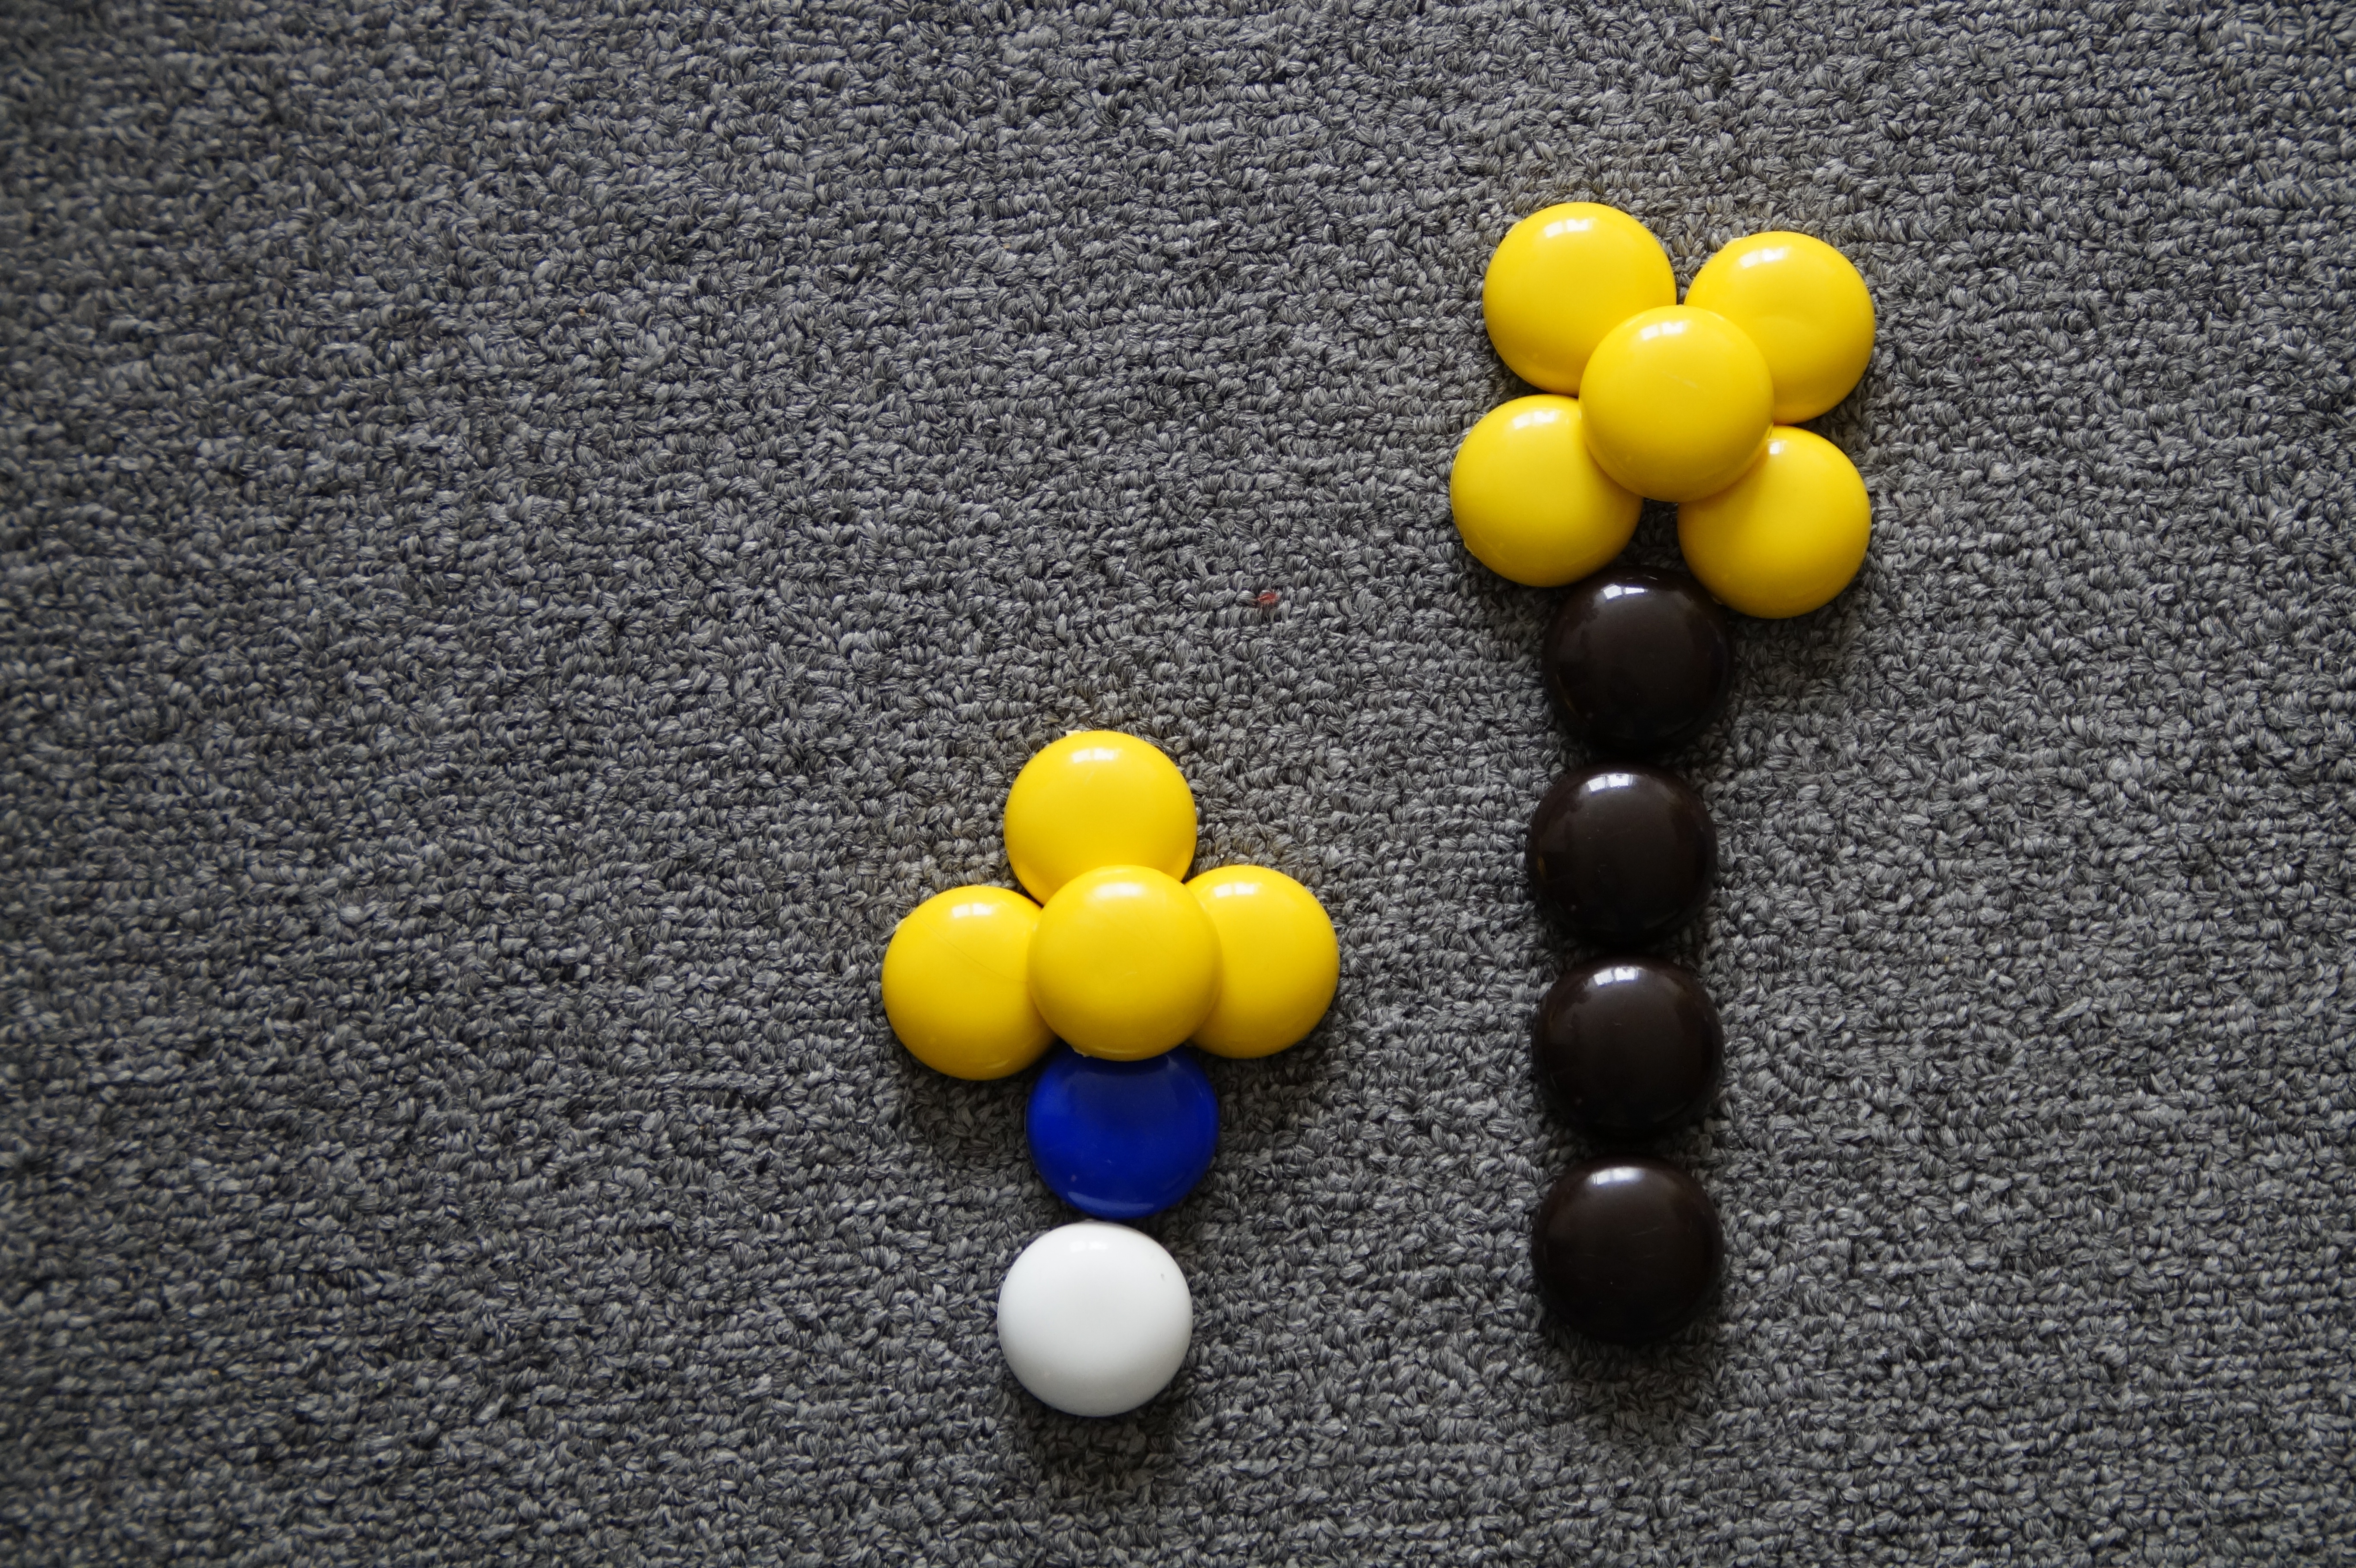
play, green, color, child, blue, set, black, colorful, yellow, bead, toy, artwork, flowers, stones, art, place, ball, toys, kindergarten, build, image, development, legearbeit, legematerial, muggle stones